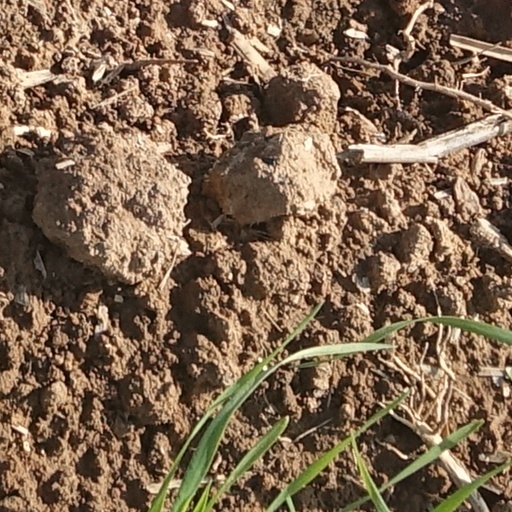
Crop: wheat